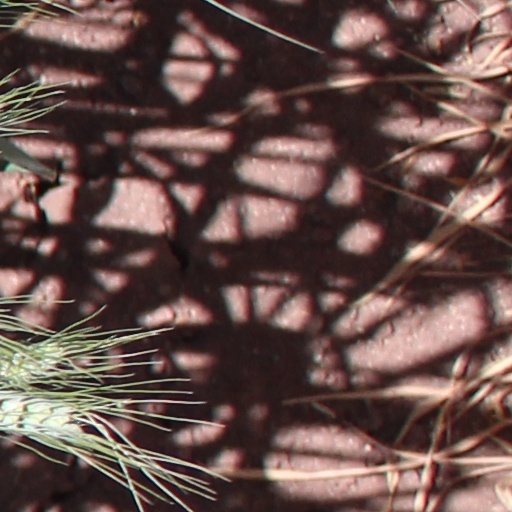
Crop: wheat